138th Attack Squadron

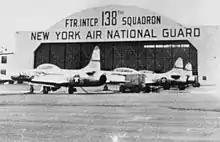
138th FIS F-94s in the 1950s

Between December 1950 and January 1951, the 138th transferred several F-84Bs to the Arizona Air National Guard's 197th Fighter Squadron at Luke Air Force Base, and at the end of 1951 the remainder were transferred to the federalized 127th Pilot Training Group, also at Luke. The Thunderjets were used for jet pilot transition training for pilots being deployed to Korea. In return, the 138th received F-51H Mustangs with were capable of extended air defense flights over all of New York state. In 1952, the 138th became one of the first Air National Guard squadrons to commence standing daylight runway alert. At least two aircraft from the squadron with pilots in their cockpits stood alert at the end of runway from one hour before sunrise to one hour after sunset every day of the year.